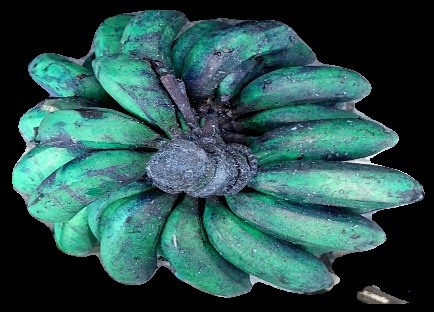
Variety: rasbale
Grade: grade3